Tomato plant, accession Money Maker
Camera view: horizontal (90 deg, fisheye); turntable rotation: 270 degrees
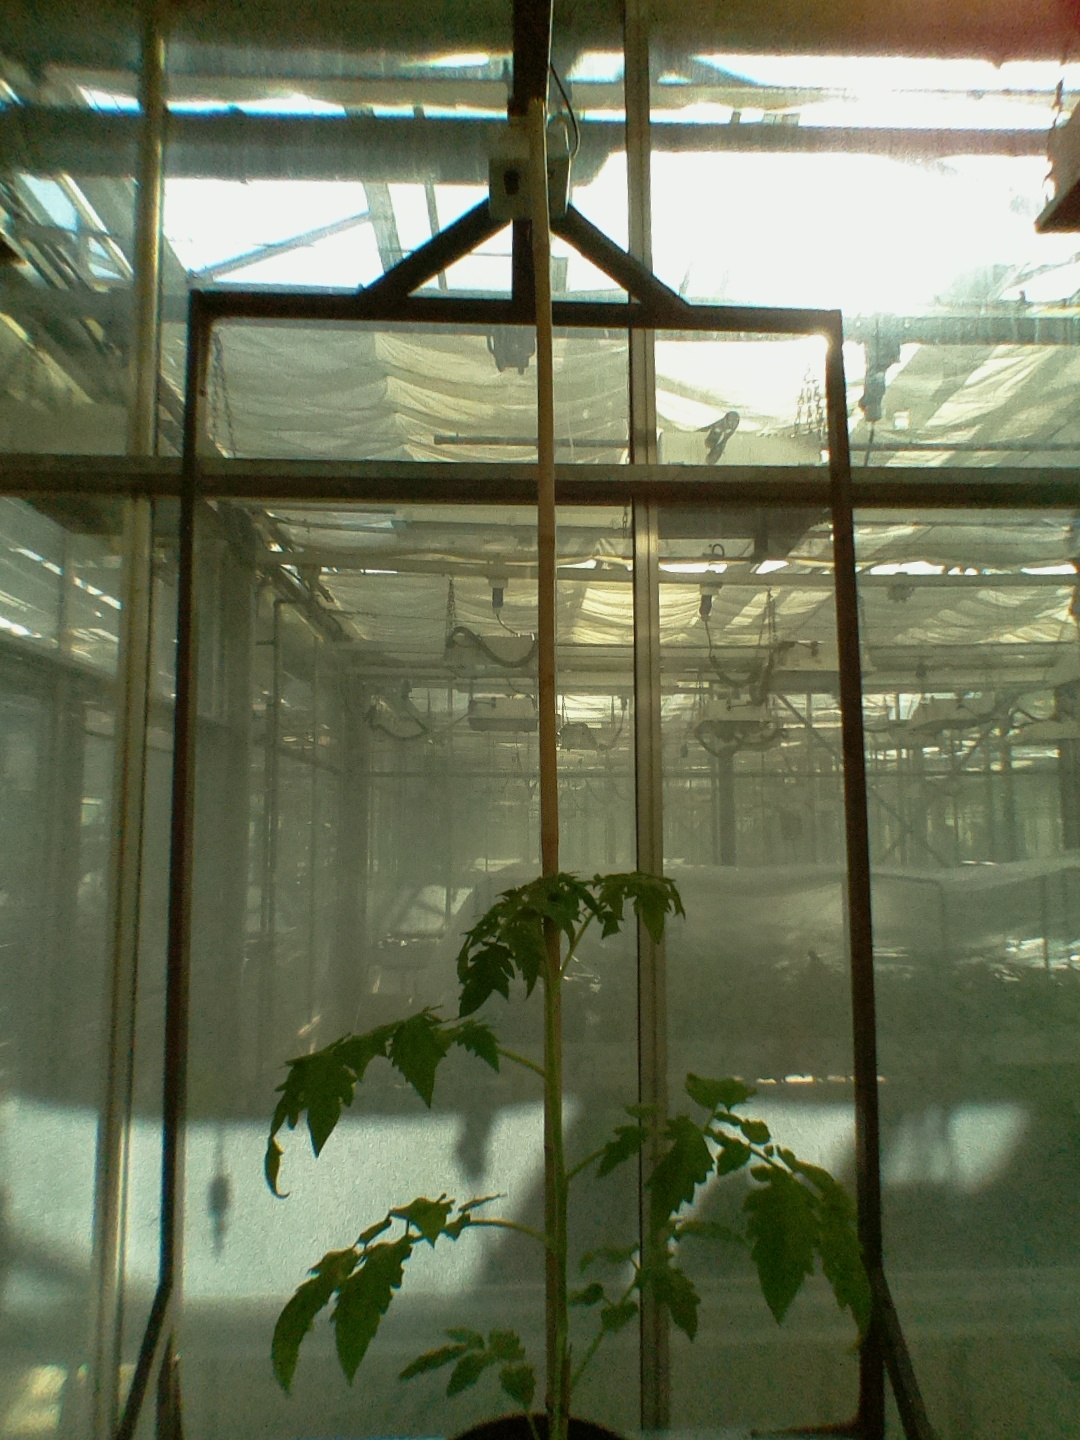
BBCH growth stage 15: 10 of true leaves visible